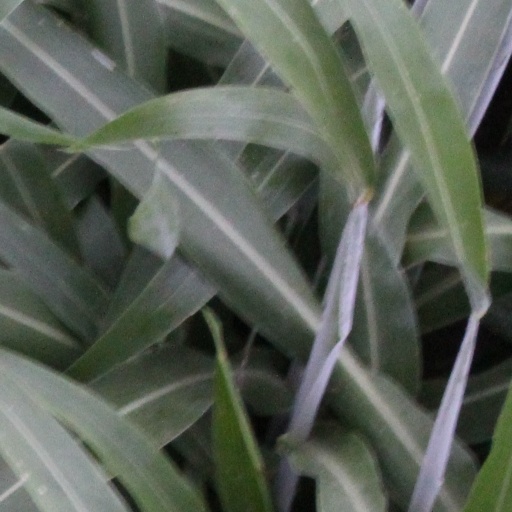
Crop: sorghum